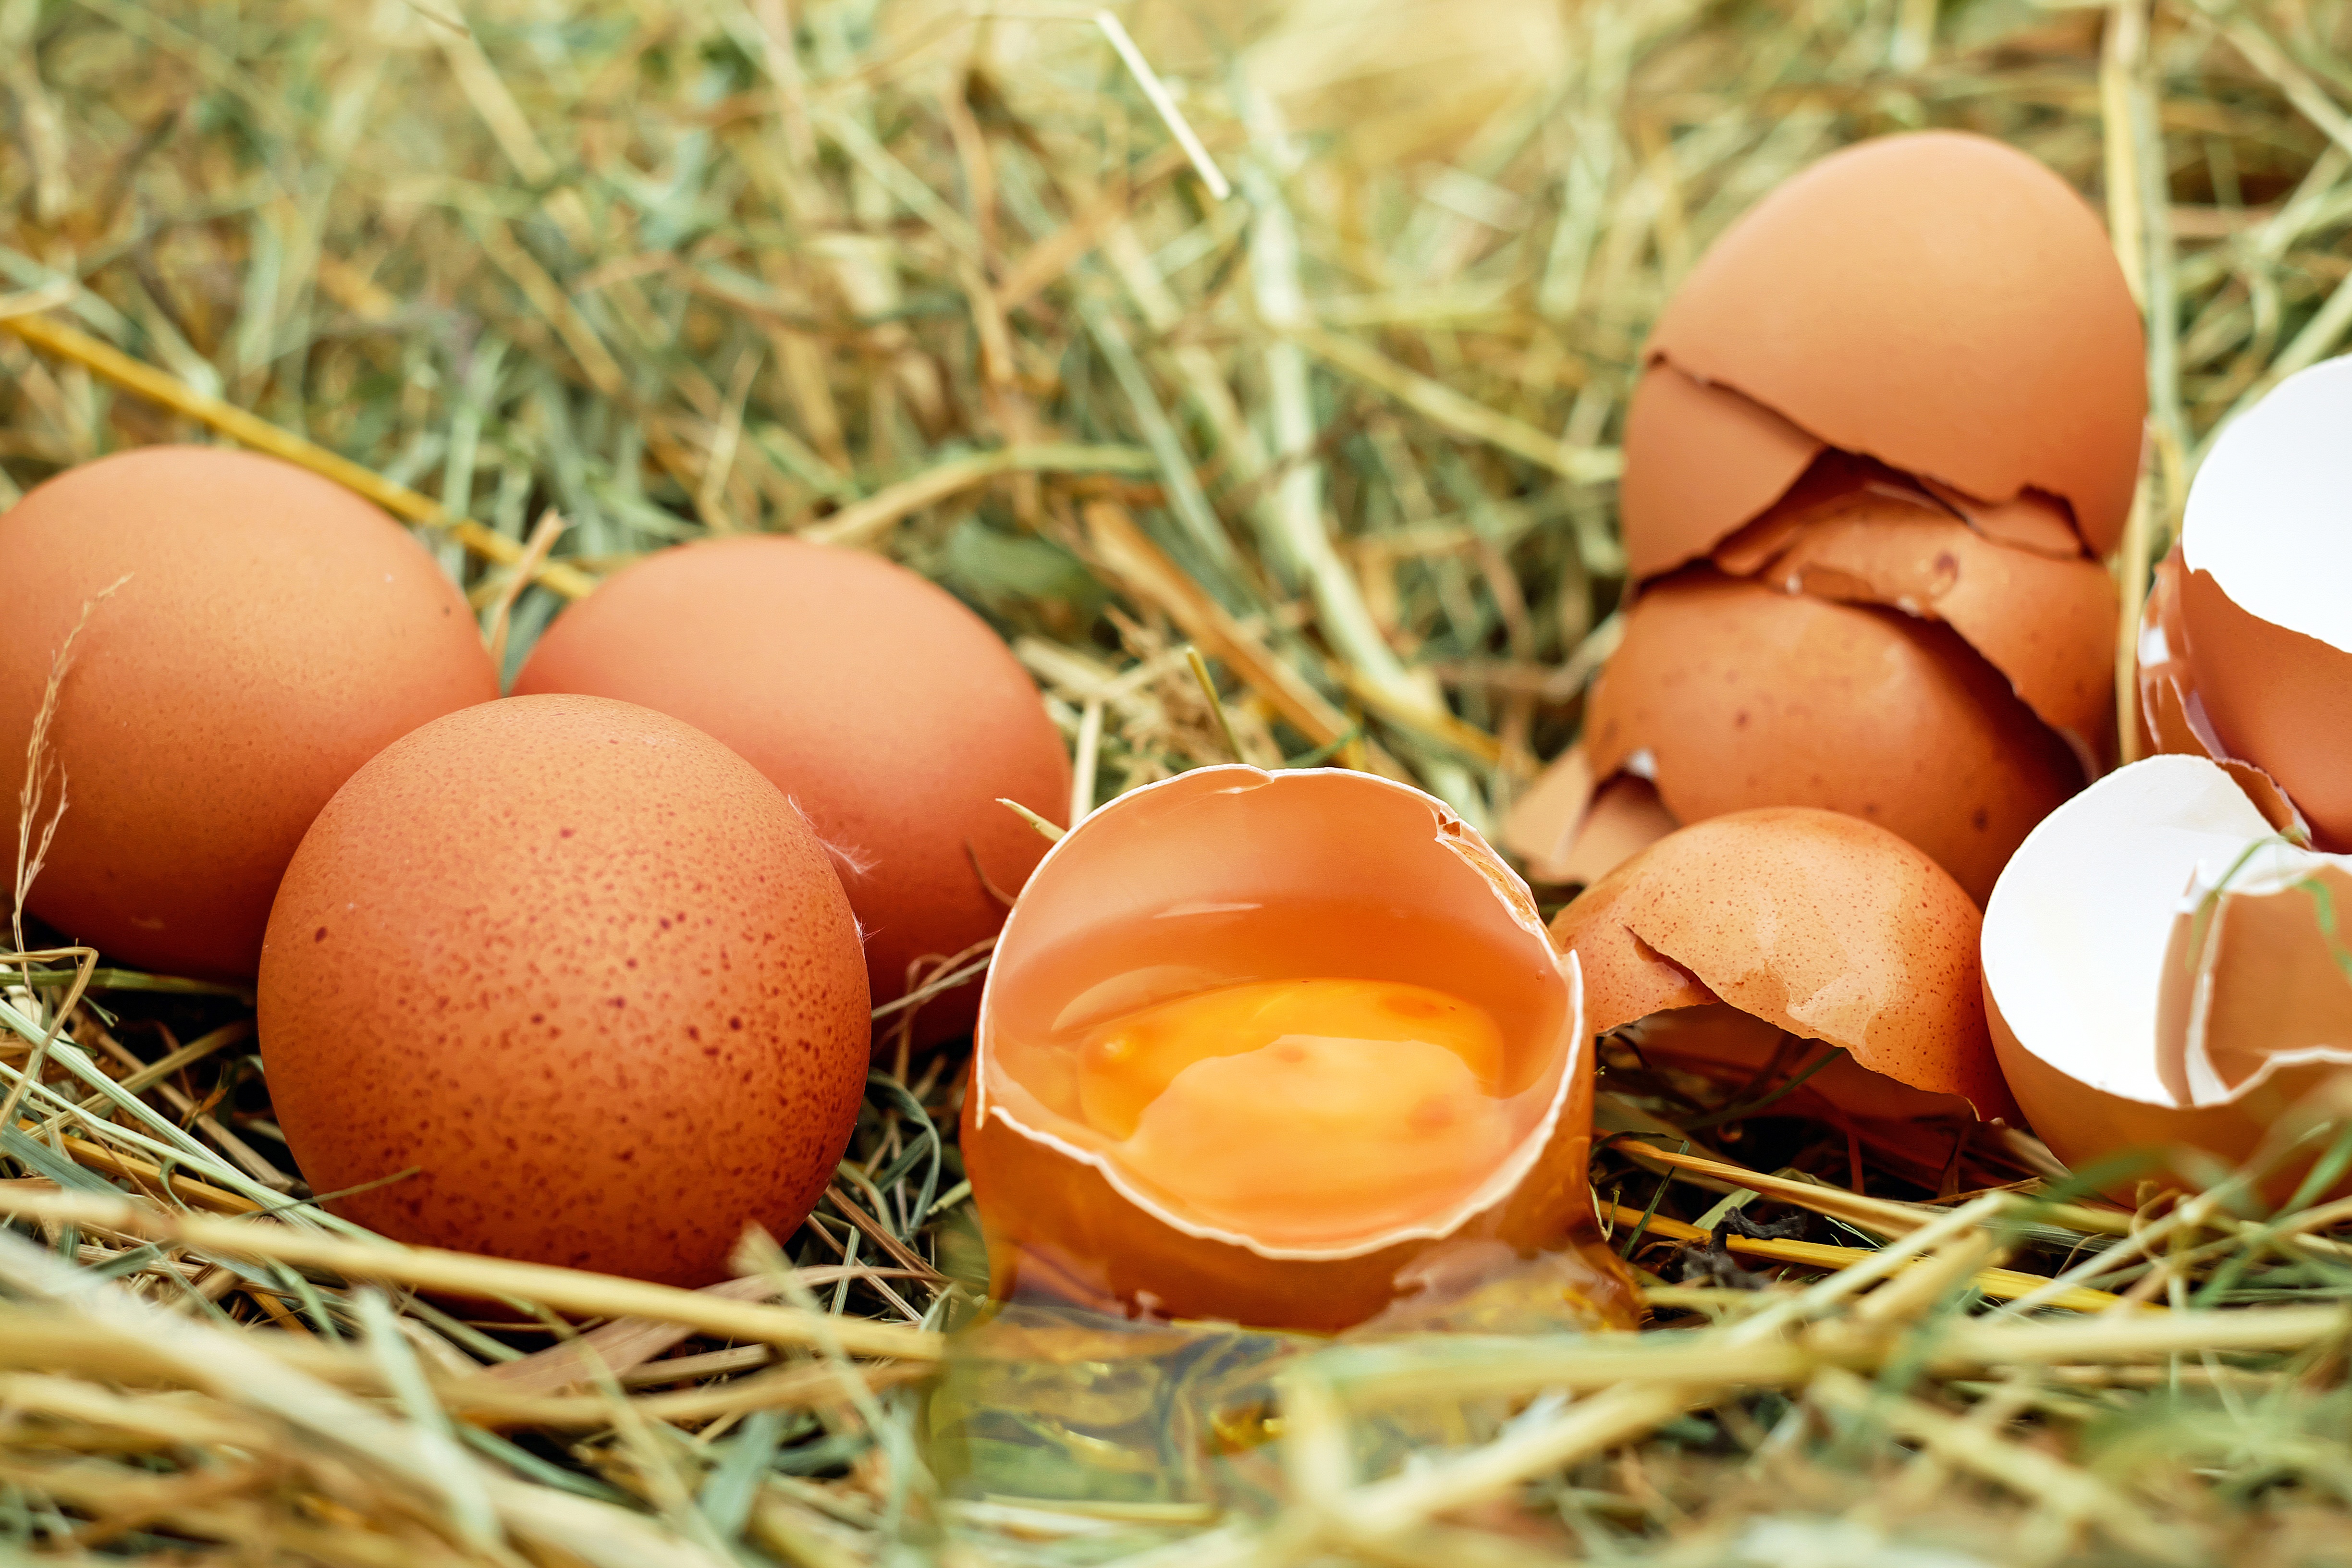
food, egg, chicken eggs, raw eggs, bio, easter egg, eggshell, egg yolk